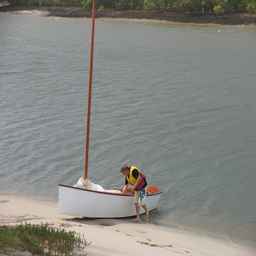
A man wearing a life jacket working on a sail boat on the beach.
The man is putting his small boat in the water.
A man on the beach taking something out of a sailboat.
A man pulling a small sailboat into the shore.
A man and a boat at the edge of a body of water.